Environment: real
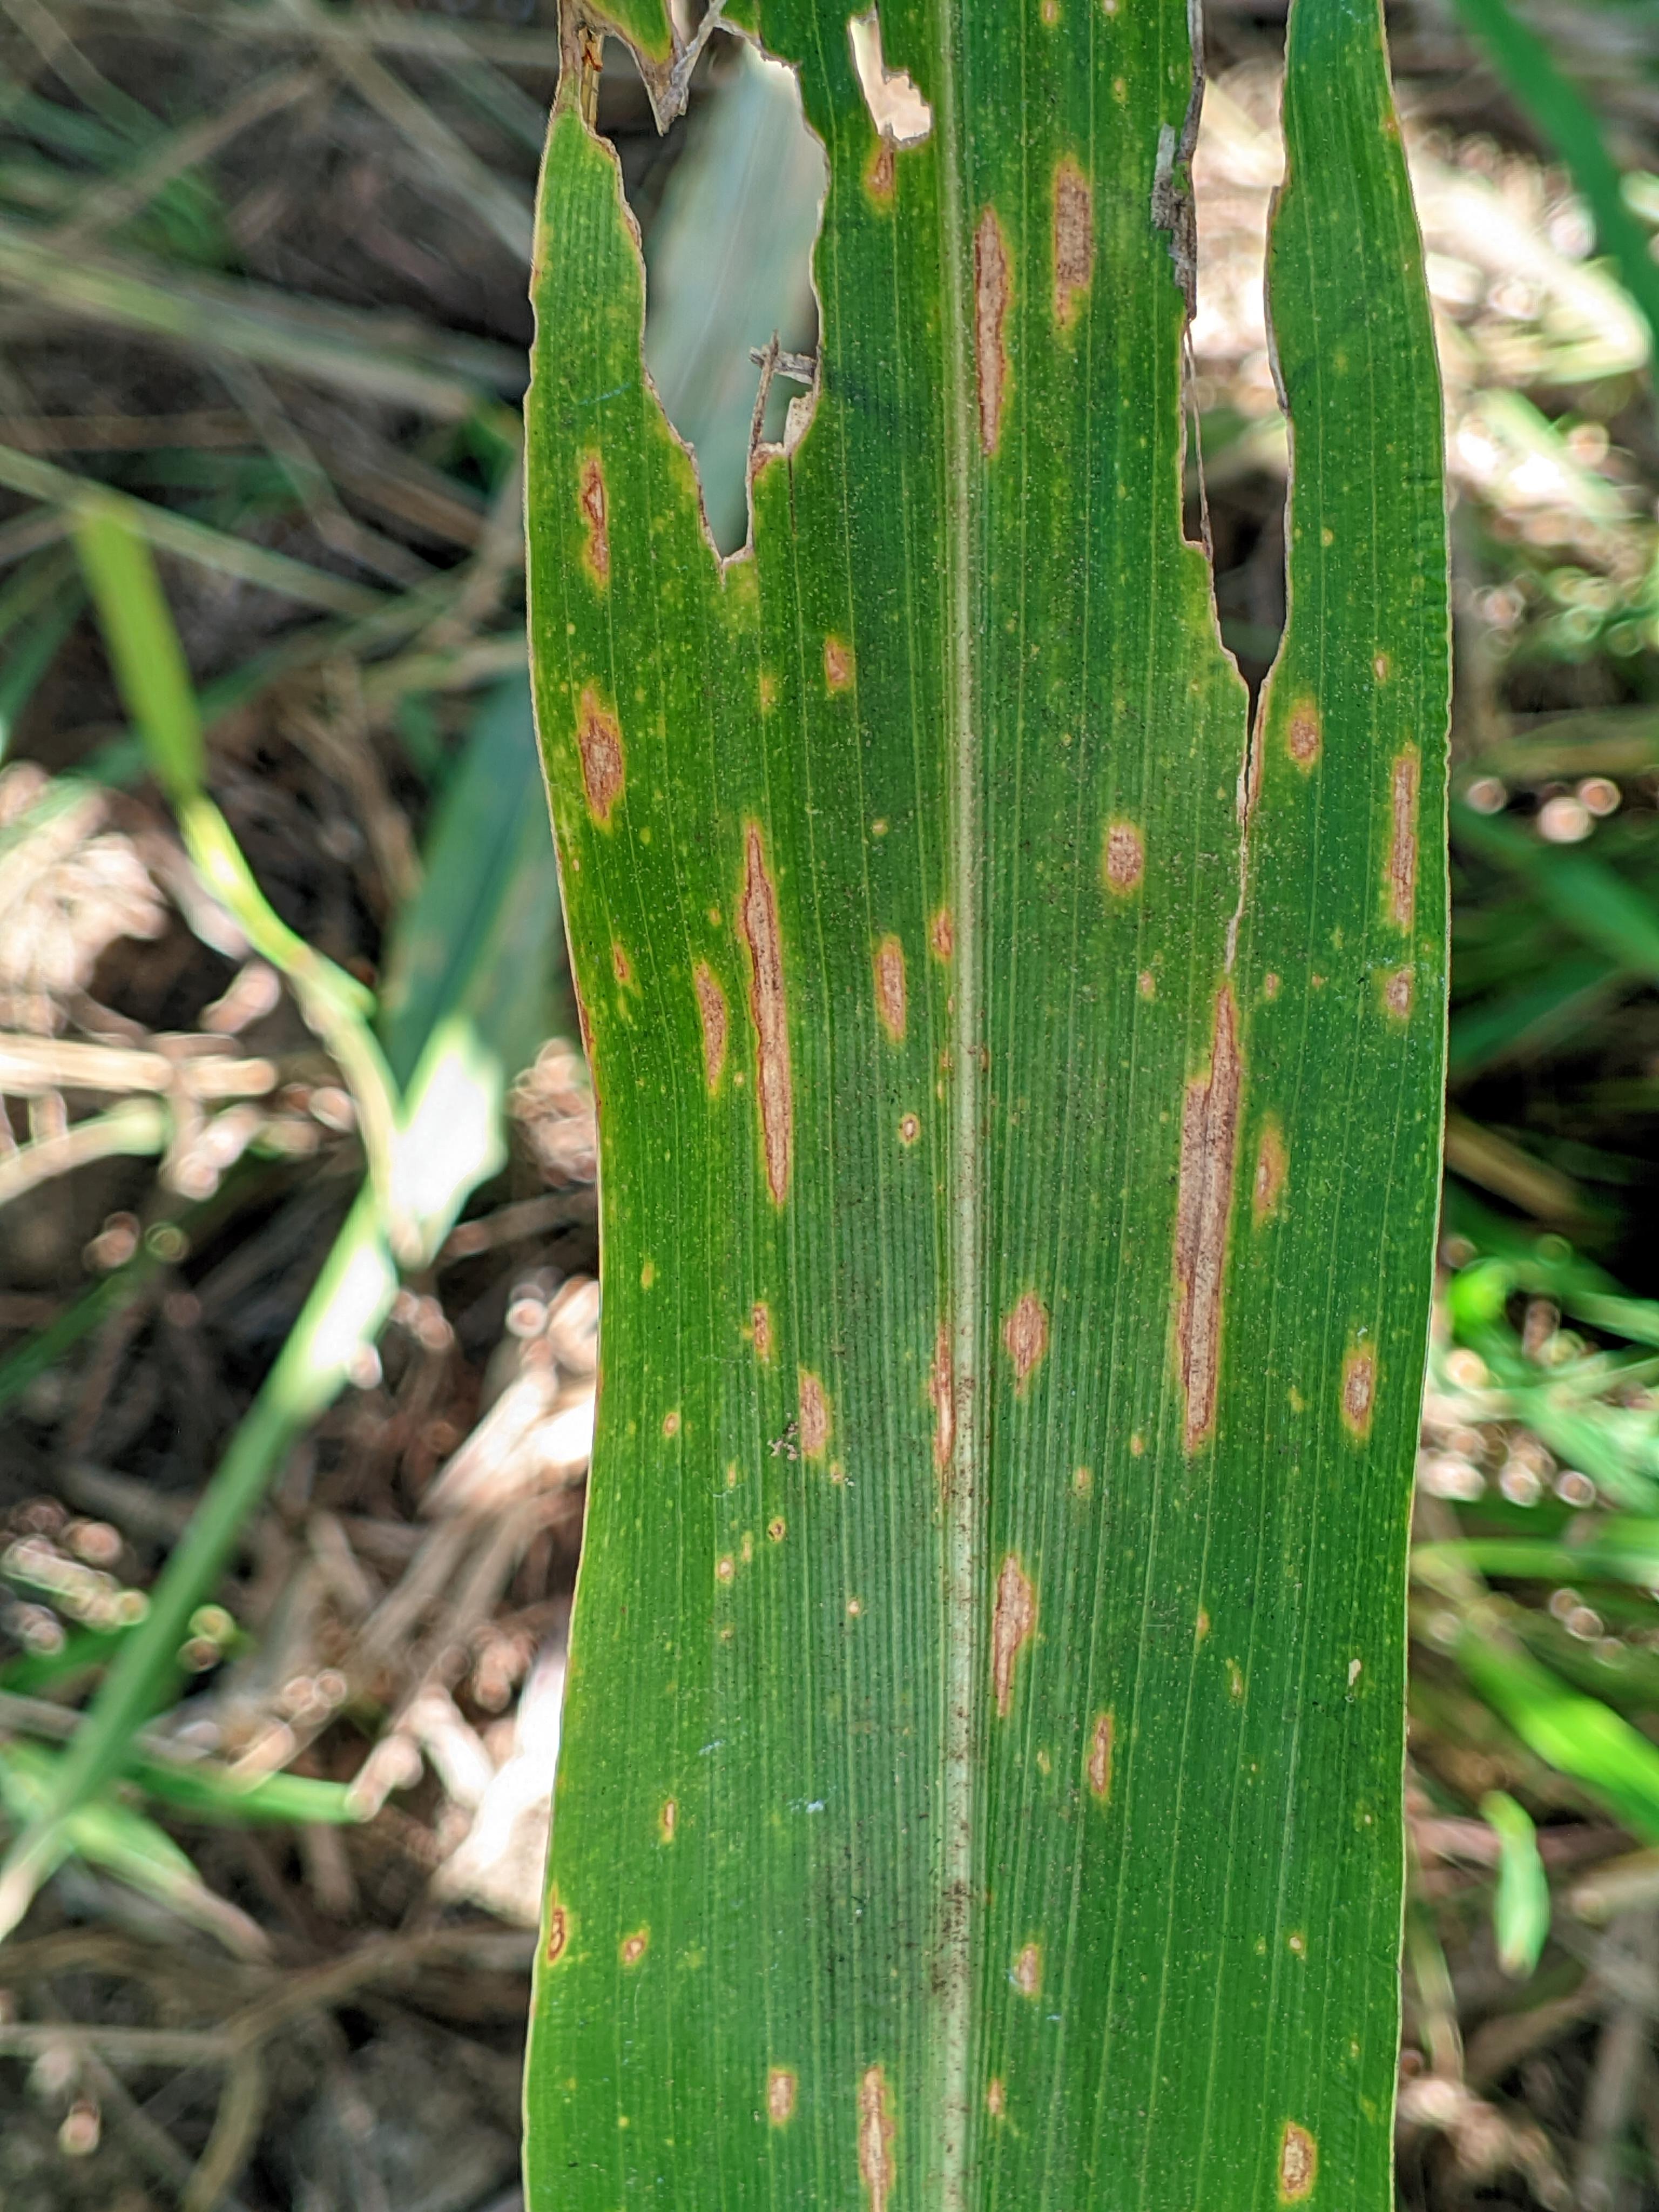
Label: gray_leaf_spot